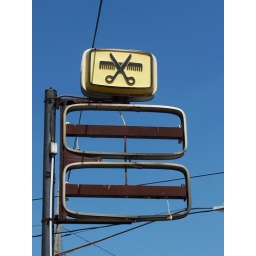
Comb &amp;amp; scissors remains of a plastic vacuform sign in Canton, Ohio.